Liz Murray

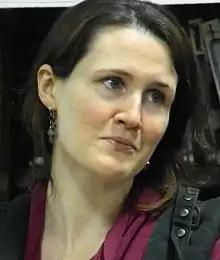
Murray in 2013

Elizabeth Murray (born September 23, 1980) is an American memoirist and inspirational speaker who is notable for having been accepted by Harvard University despite being homeless in her high school years. Her life story was chronicled in Lifetime's television film "" (2003). Murray's memoir "Breaking Night: A Memoir of Forgiveness, Survival, and My Journey from Homeless to Harvard," published in 2010 is a "New York Times" Bestseller.